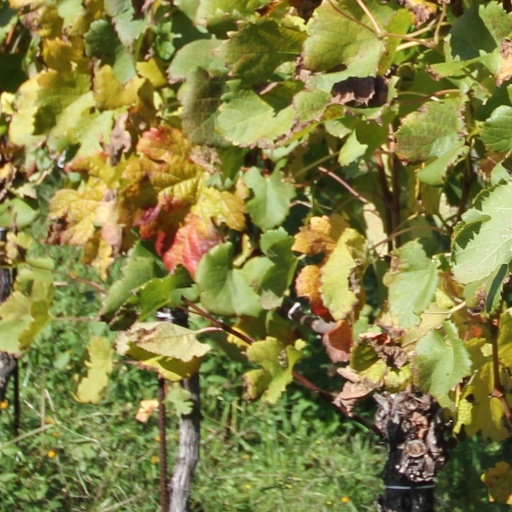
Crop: grape